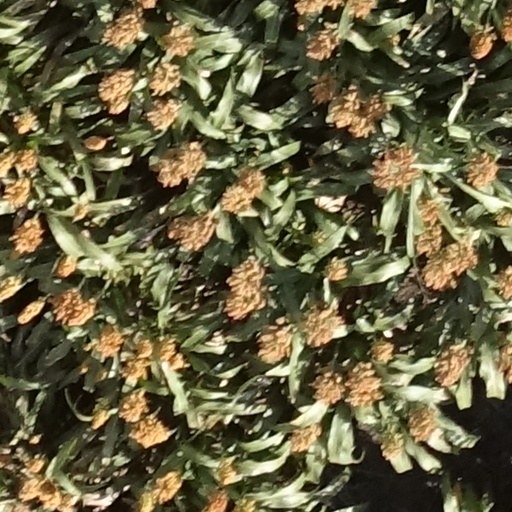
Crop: sorghum